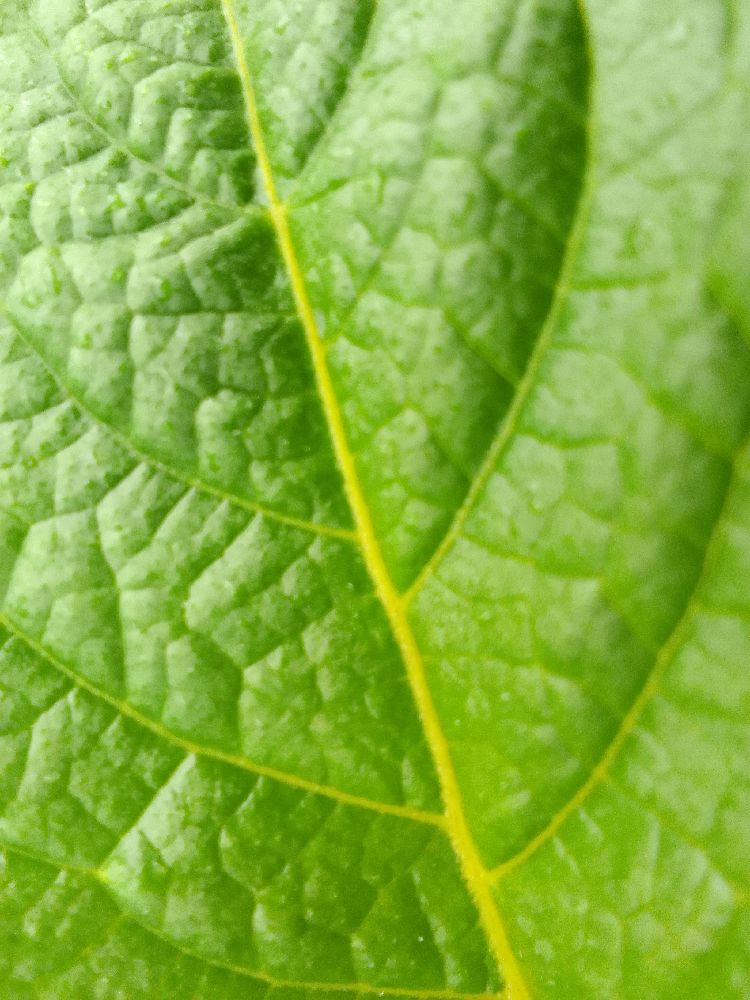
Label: Healthy